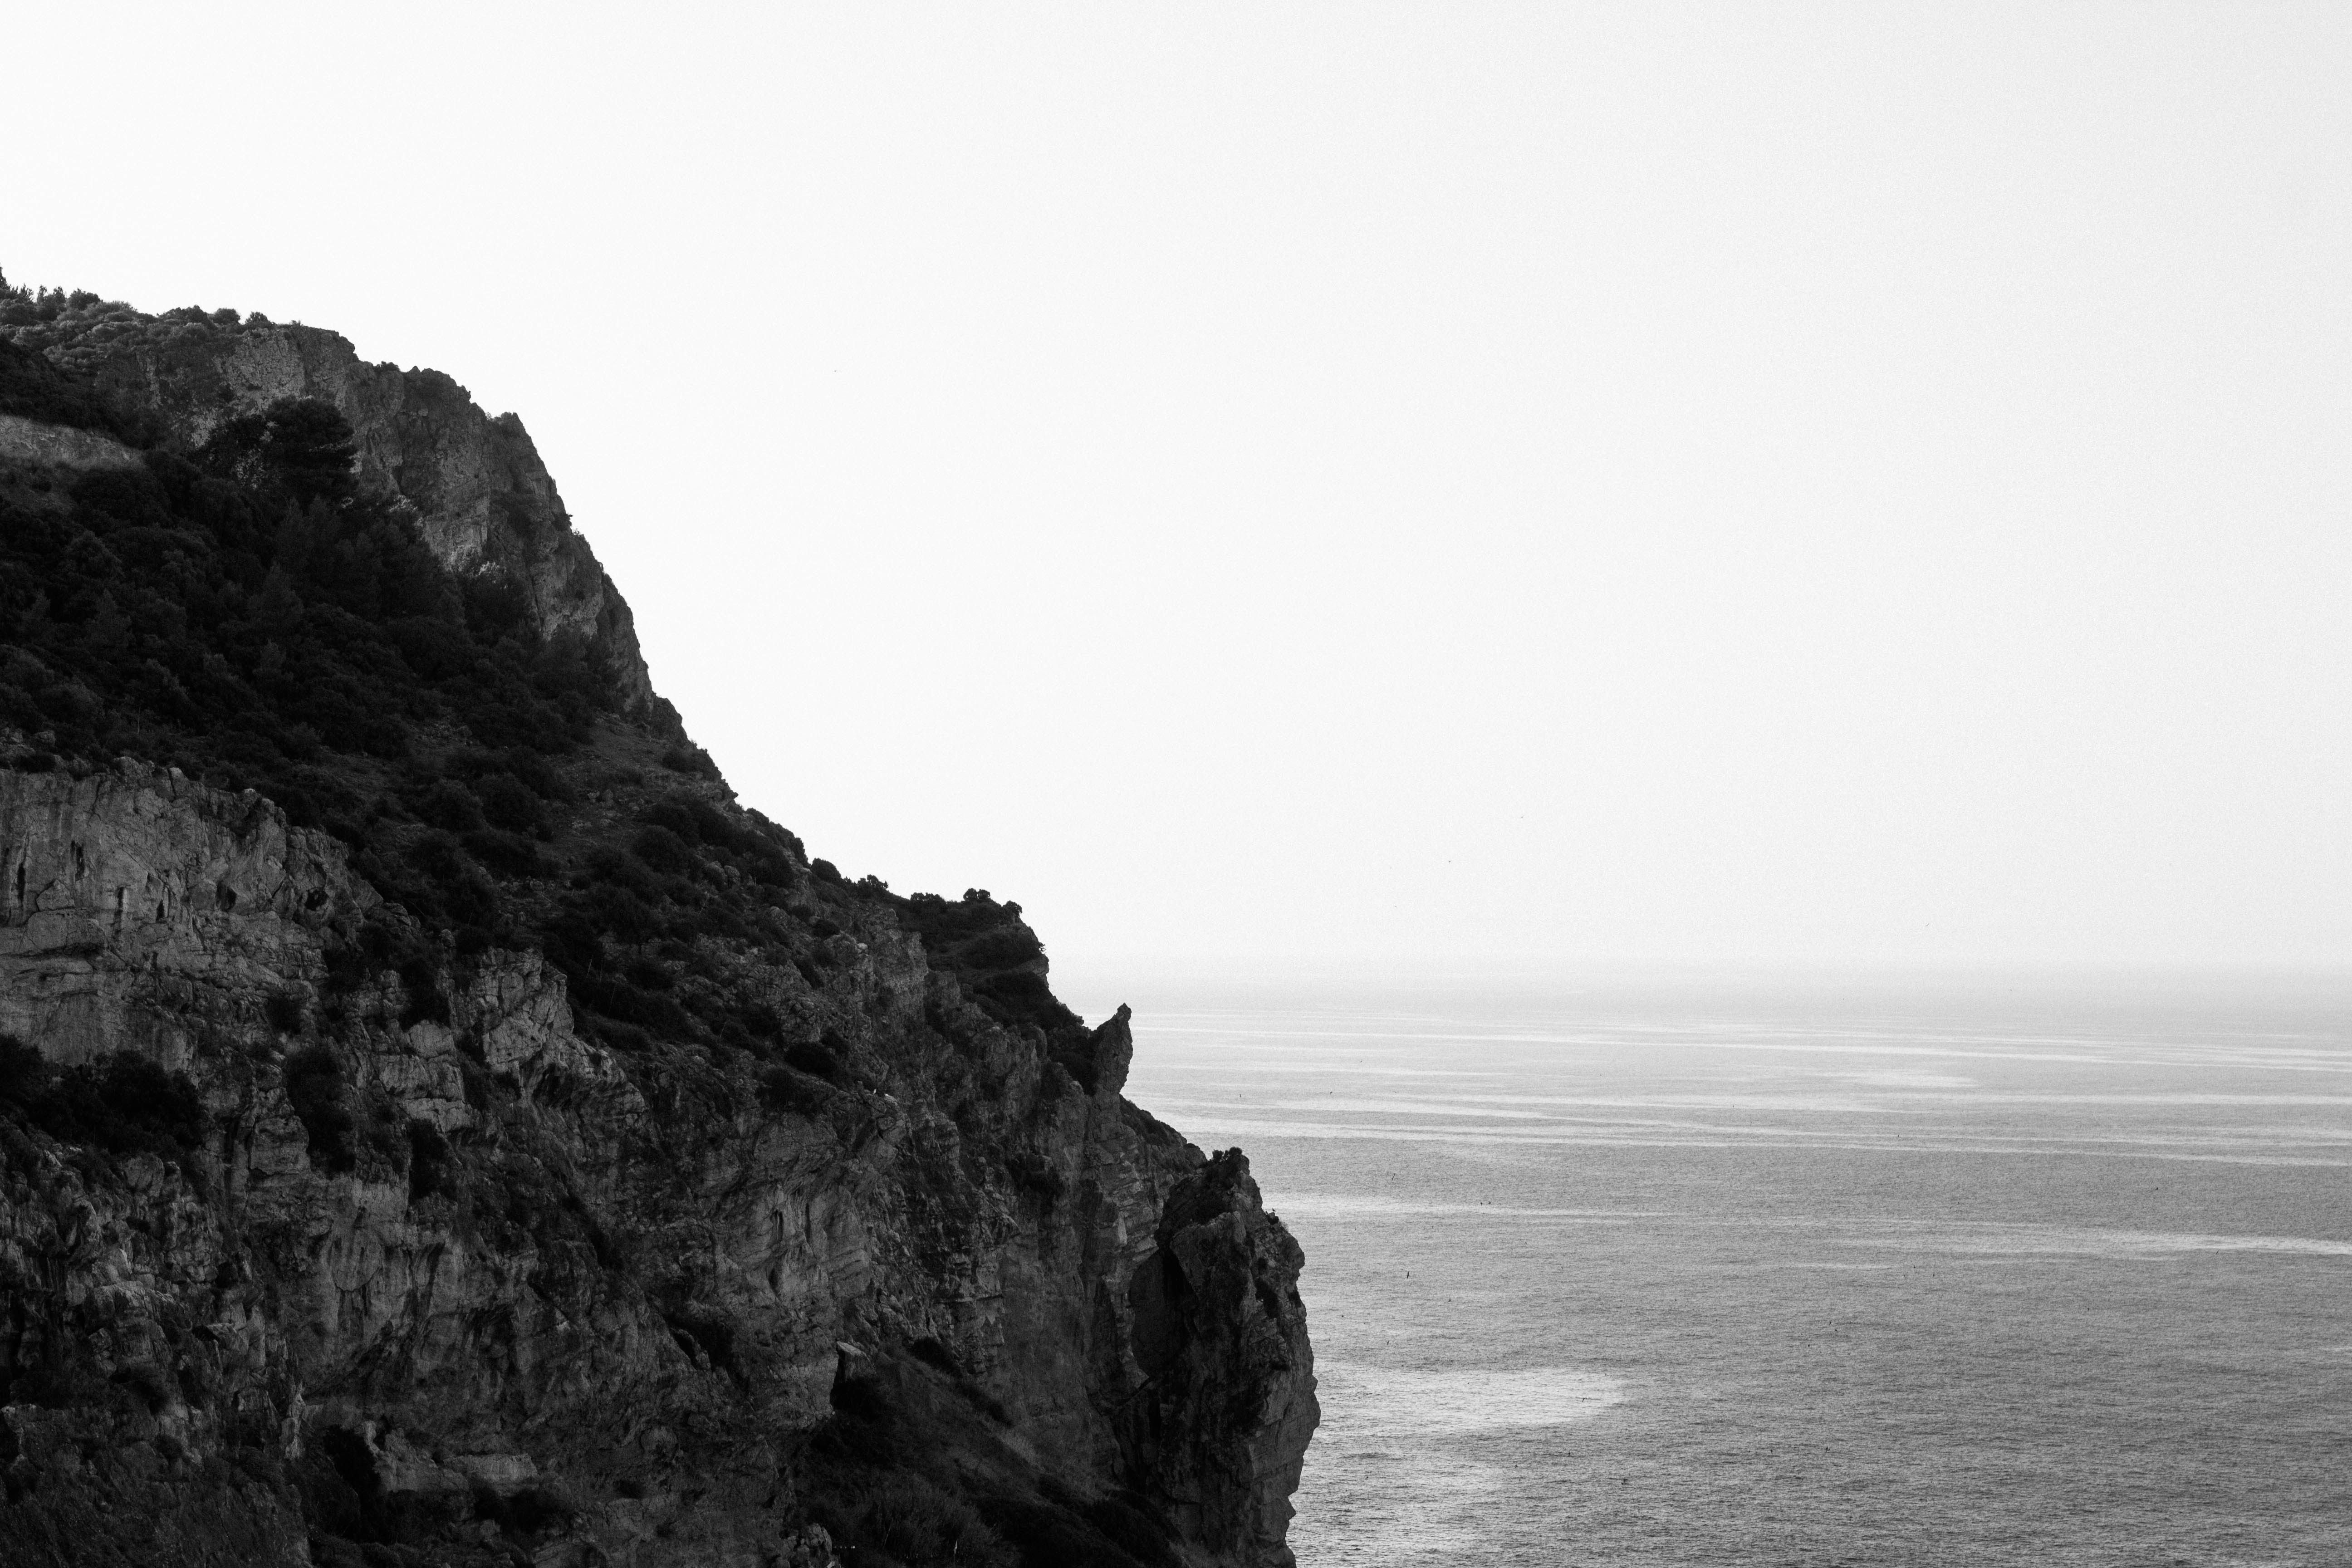
sea, coast, rock, ocean, horizon, cloud, black and white, shore, wave, cliff, bay, monochrome, terrain, material, body of water, cape, monochrome photography, atmospheric phenomenon